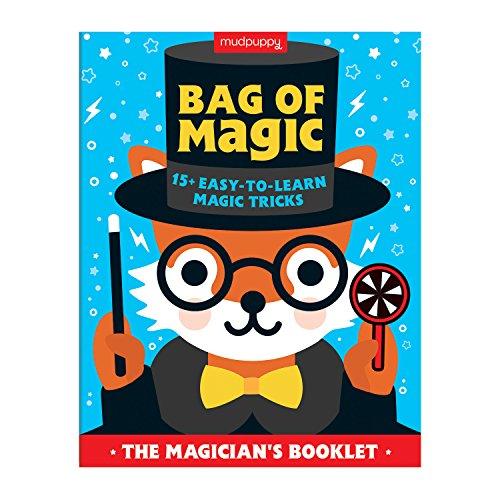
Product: Mudpuppy 15 Easy-to-Learn Tricks Magic Set, Ages 6 & Up
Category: Toys & Games | Novelty & Gag Toys | Magic Kits & Accessories
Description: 20 page magician's booklet includes 15+ easy-to-learn magic tricks.
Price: $14.37
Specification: ProductDimensions:6.5x9.8x2.2inches|ItemWeight:8.8ounces|ShippingWeight:8.8ounces(Viewshippingratesandpolicies)|ASIN:073535622X|Itemmodelnumber:9780735356221|Manufacturerrecommendedage:6months-10years